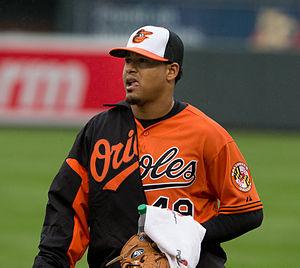
Jair Francoise Jurrjens est un lanceur droitier de baseball qui joue en Ligue majeure de 2007 à 2014.